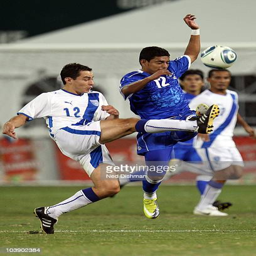
person clears the ball against soccer player